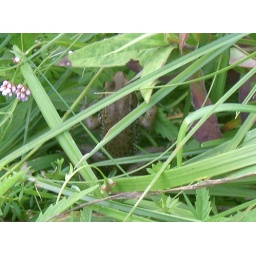
Frog hiding in the grass alongside the water at the Bloomfield Reservoir (CT)